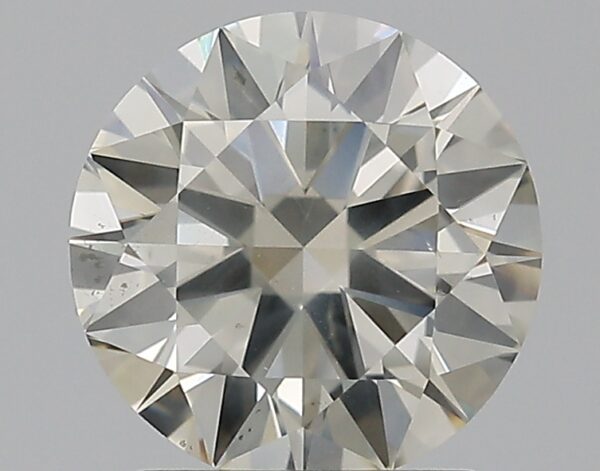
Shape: round
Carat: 1.51
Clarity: SI2
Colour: L
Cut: EX
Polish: EX
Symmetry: EX
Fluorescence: VSL
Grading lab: IGI
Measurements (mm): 7.46 x 7.42 x 4.44